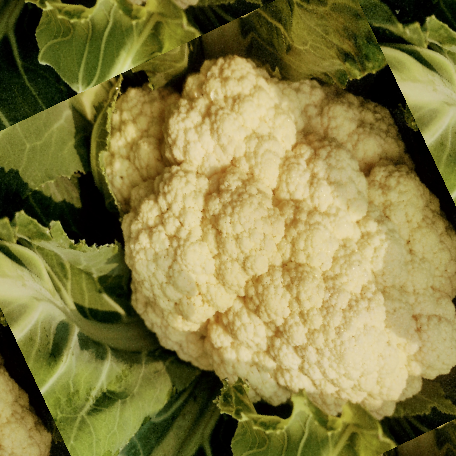
Label: Disease Free